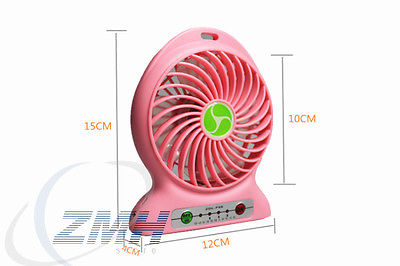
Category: fan